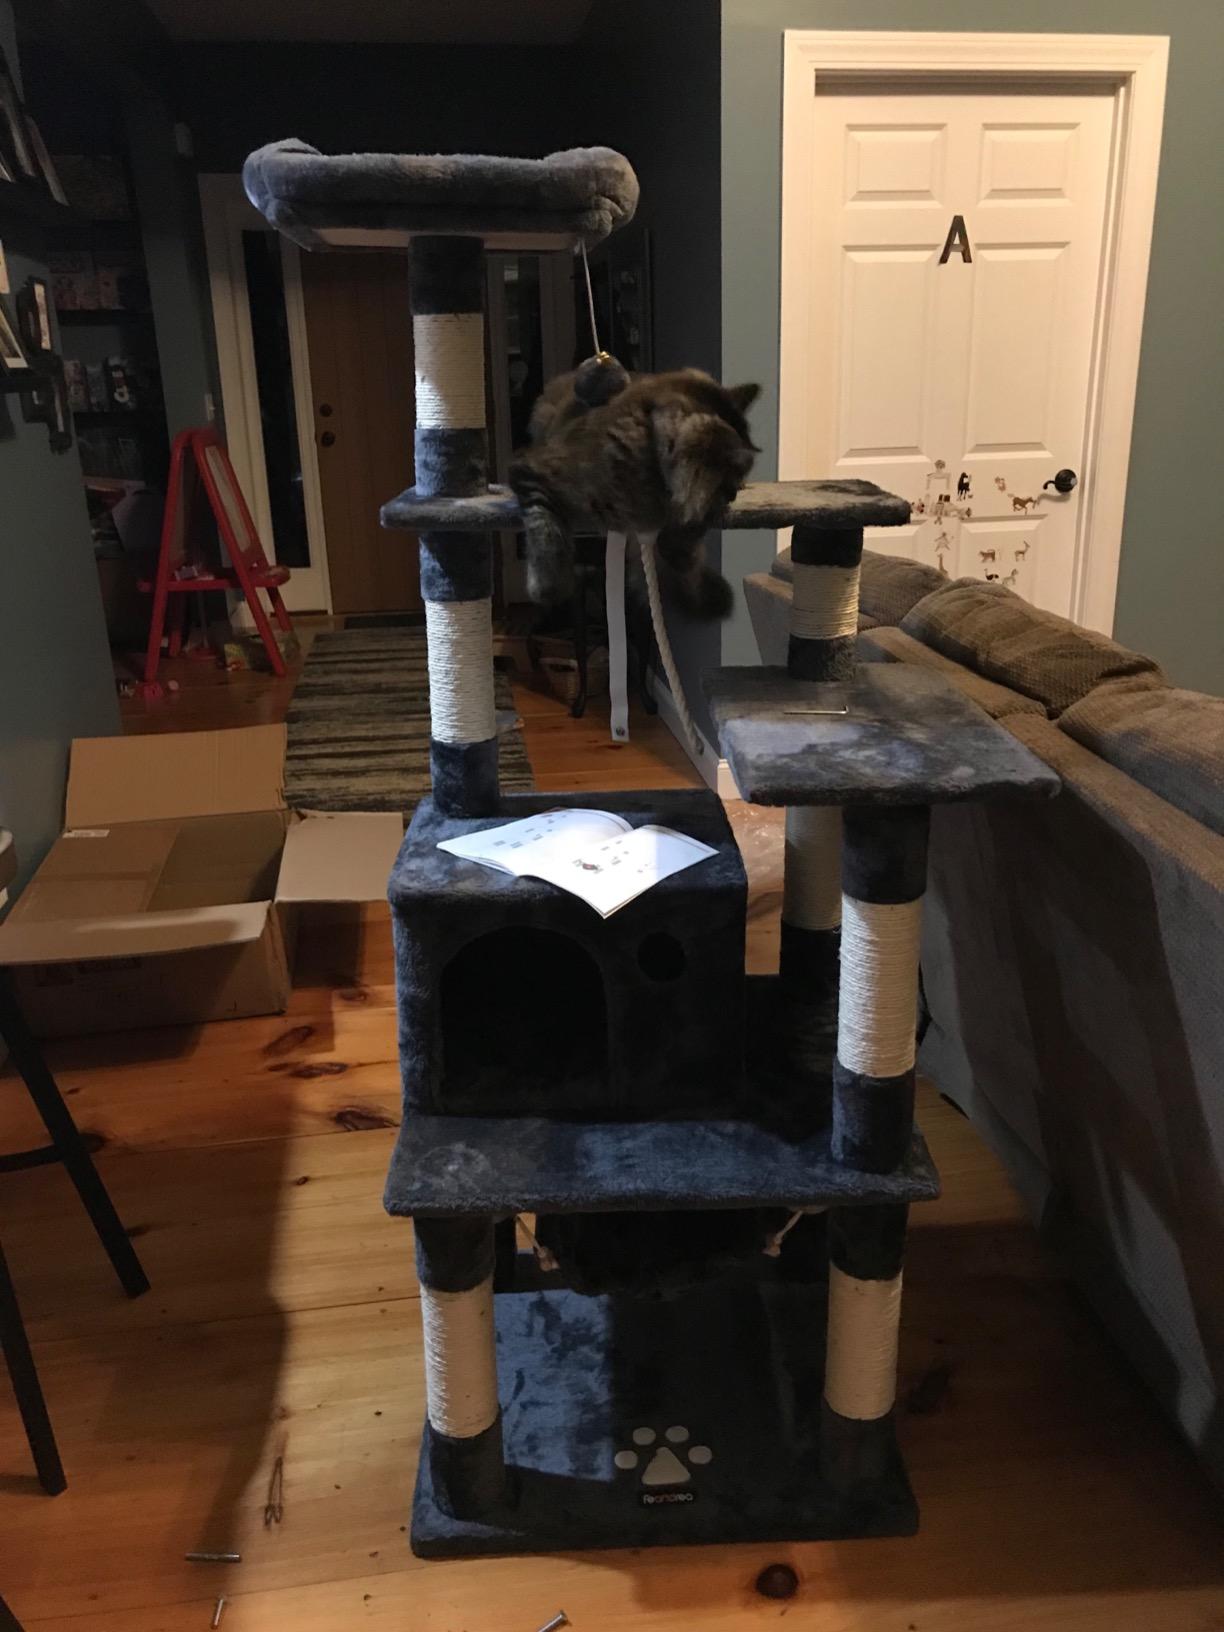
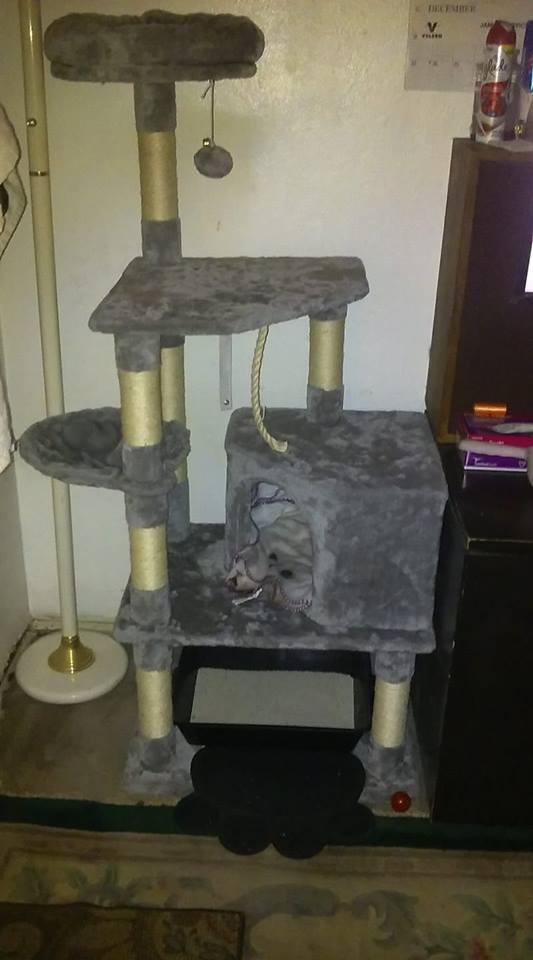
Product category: items_cat tree
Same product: no